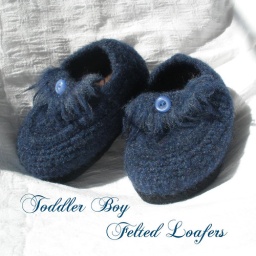
These are street worthy boy shoes guaranteed not to blister tiny feet with flexible soles finished in leather.